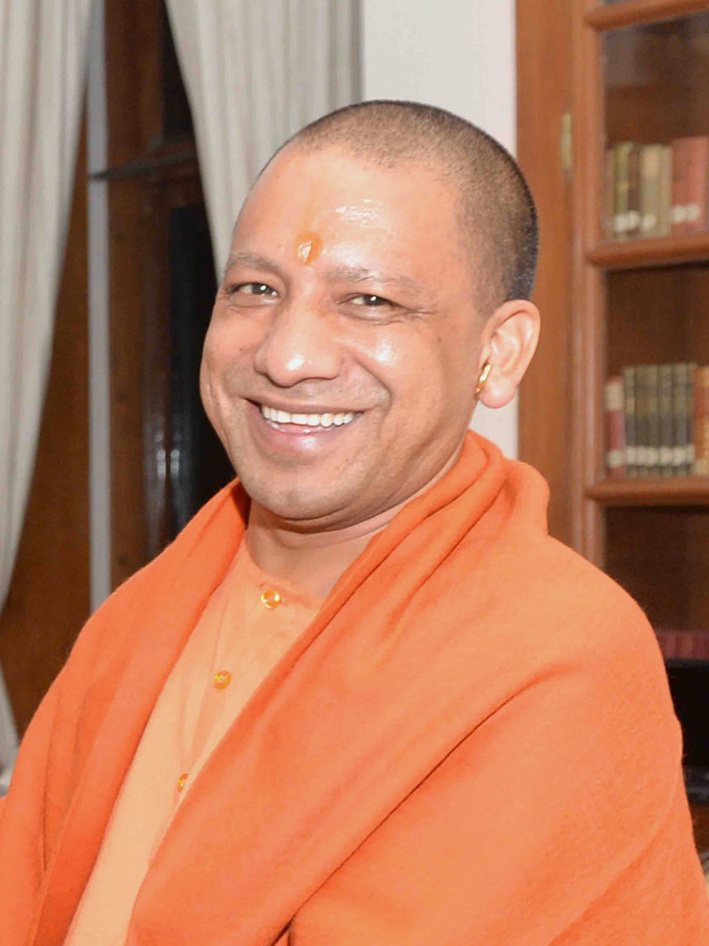
โยคีอาทิตยนาถ

| image = The Uttar Pradesh Chief Minister, Shri Yogi Adityanath meeting the President, Shri Ram Nath Kovind, at Rashtrapati Bhavan, in New Delhi on February 10, 2018 (cropped).jpg
| caption = อาทิตยนาถในปี 2018
| birth_name = อชัย โมหัน พิษฏ์
| birth_place = ปานจูร อำเภอเปารีครหวาล รัฐอุตตรประเทศ ประเทศอินเดีย(ปัจจุบันคือรัฐอุตตราขัณฑ์)
| office = Chief Minister of Uttar Pradesh|มุขยมนตรีรัฐอุตตรประเทศ คนที่ 22
| term_start = 19 มีนาคม 2017
| predecessor = อขิเลศ ยาทัพ
| governor = ราม นาอีกอานันทีเพน ปเฏล
| deputy = เกศัพ ประสาท เมารยะทิเนศ ศรมา
| constituency3 = Gorakhpur (Lok Sabha Constituency)|โครัขปุร
| office3 = สมาชิกสภาโลกสภา
| term_start3 = 5 ตุลาคม 1998
| term_end3 = 21 กันยายน 2017
| predecessor3 = มหันต์ อไวทยนาถ
| successor3 = ประวีณ กุมาร นิษาท
| office2 = สมาชิกUttar Pradesh Legislative Council|สภานิติบัญญัติรัฐอุตตรประเทศ
| term_start2 = 18 กันยายน 2017
| party = Bharatiya Janata Party|พรรคภารติยชนตา
| occupation = นักการเมือง, นักบวชในศาสนาฮินดู (โยคี)
| alma_mater = Hemwati Nandan Bahuguna Garhwal University|HNB Garhwal University (BSc)
| residence = 5 ถนนกาลิทาส ลัคเนา รัฐอุตตรประเทศ ประเทศอินเดีย

โยคีอาทิตยนาถ (; เกิด 5 มิถุนายน 1972 Shri Yogi Adityanath: Members bioprofile , Sixteenth Lok Sabha, retrieved 19 March 2017.) นามเดิม อชัย โมหัน พิษฎ์ Who is Yogi Adityanath? MP, head of Gorakhnath temple and a political rabble-rouser , Hindustan Times, 6 April 2017. หรือ อชัย สิงห์ พิษฏ์ () In The End, This Is What Worked In Yogi Adityanath's Favour , 18 March 2017. เป็นนักบวชในศาสนาฮินดูและนักการเมืองสายHindu nationalism|ชาตินิยมฮินดู เป็นChief Minister of Uttar Pradesh|มุขยมนตรีประจำรัฐอุตตรประเทศ คนที่ 22 และปัจจุบัน อยู่ในวาระตั้งแต่ 19 มีนาคม 2017
เขาได้รับการแต่งตั้งเป็นมุขยมนตรีประจำรัฐหลังBharatiya Janata Party|พรรคภารติยชนตา (BJP) ชนะ2017 Uttar Pradesh Legislative Assembly election|การเลือกตั้งสภารัฐปี 2017 ที่ซึ่งเขาเป็นผู้ทำแคมเปญคนสำคัญ นอกจากนี้เขายังเป็นMember of Parliament|สมาชิกรัฐสภาผ่านนิติบัญญัติมณฑลGorakhpur (Lok Sabha Constituency)|โครัขปุระ รัฐอุตตรประเทศ ห้าวาระติดต่อกันนับตั้งแต่ปี 1998
นอกจากนี้อาทิตยนาถยังเป็นมหันต์ ("Mahant") หรือหัวหน้าคณะนักบวชประจำGorakhnath Math|โครัขนาถมัฐ (Gorakhnath Math) โบสถ์พราหมณ์ในเมืองโครัขปุร (Gorakhpur) ตำแหน่งที่เขาสืบทอดนับจากการเสียชีวิตของบิดาทางจิตวิญญาณของเขา มหันต์ อไวทยนาถ (Mahant Avaidyanath) ในเดือนกันยายน 2014 นอกจากนี้เขายังได้ก่อตั้งองค์กรที่มีแนวคิดสุดโต่ง Hindu Yuva Vahini|ฮินดูยุวะวาหิณี (Hindu Yuva Vahini) โยคีอาทิตยนาถมีภาพลักษณ์ที่เป็นผู้นิยมright-wing populist|ประชานิยมขวาจัดHindutva|ฮินดูตวา (Hindutva) และอาการกลัวอิสลาม|ต่อต้านมุสลิม เช่นในครั้งที่ดอนัลด์ ทรัมป์ตรากฎหมายExecutive Order 13769|ห้ามพลเมืองจาก 7 ประเทศมุสลิมเข้าสหรัฐ อาทิตยนาถได้ชื่นชมการกระทำนี้และได้เรียกร้องให้ประเทศอินเดียเองมีการออกนโยบายที่คล้ายกันเพื่อจัดการกับการก่อการร้าย
==อ้างอิง==
หมวดหมู่:นักการเมืองอินเดีย
หมวดหมู่:บุคคลจากรัฐอุตตรประเทศ
หมวดหมู่:มุขยมนตรีประจำรัฐของประเทศอินเดีย